Wile Cup

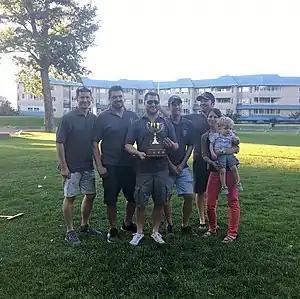
2017 Finalists; Colin, Mike, Brian, Daryl, Corey, Julie H with Archer

Following a short respectable applause for Martin's superb play over the past 3 championships, the remaining five competitors realized a new name would don the Cup in 2015, and it was still anybody's chance. Though Wile still held the lead, the rest of the field were criss-crossing the pitch and playing with greater risk-reward shots. As Wile neared the final 2 wickets which bookend the stake, last-place Cruise elected a ‘poison ball’ strategy; Cruise would hover around the stake in hopes of coming into contact with the leader, and eliminate him/her by way of stake-out. As planned, Cruise was able to set up a croquet shot on Wile, but Wile's ball was placed so close to a wicket that it was impossible to be sent into the stake. Instead, Wile was cleared away.